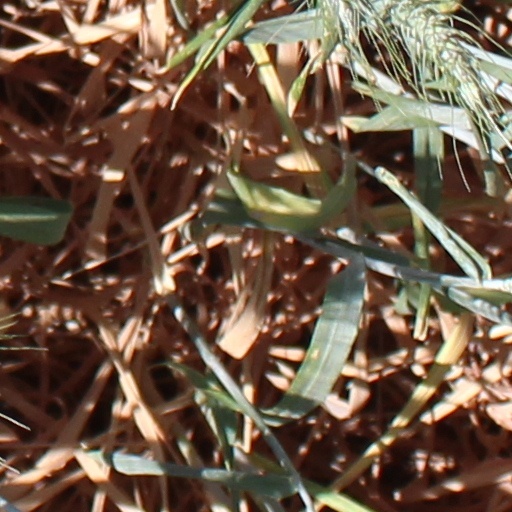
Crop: wheat